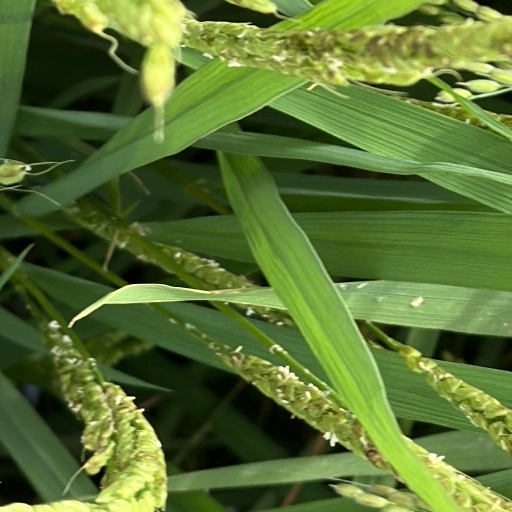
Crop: rice